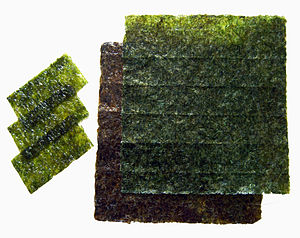
Porphyra umbilicalis
Nori - ristede ark af tang, bruges